Protests against responses to the COVID-19 pandemic

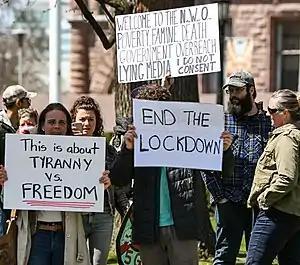
An anti-lockdown protest at Queen's Park in Toronto, Canada, on 25 April 2020

Protests, demonstrations and strikes occurred around the world against national responses to the COVID-19 pandemic by governmental bodies. Some were driven by the financial hardship resulting from government measures to contain the virus, including restrictions on travel and entertainment, hitting related industries and workers hard. Protests also occurred in opposition to restrictions on people's movements, compulsory wearing of face masks, lockdowns, vaccinations and other measures that have been criticized for violating autonomy and freedom.